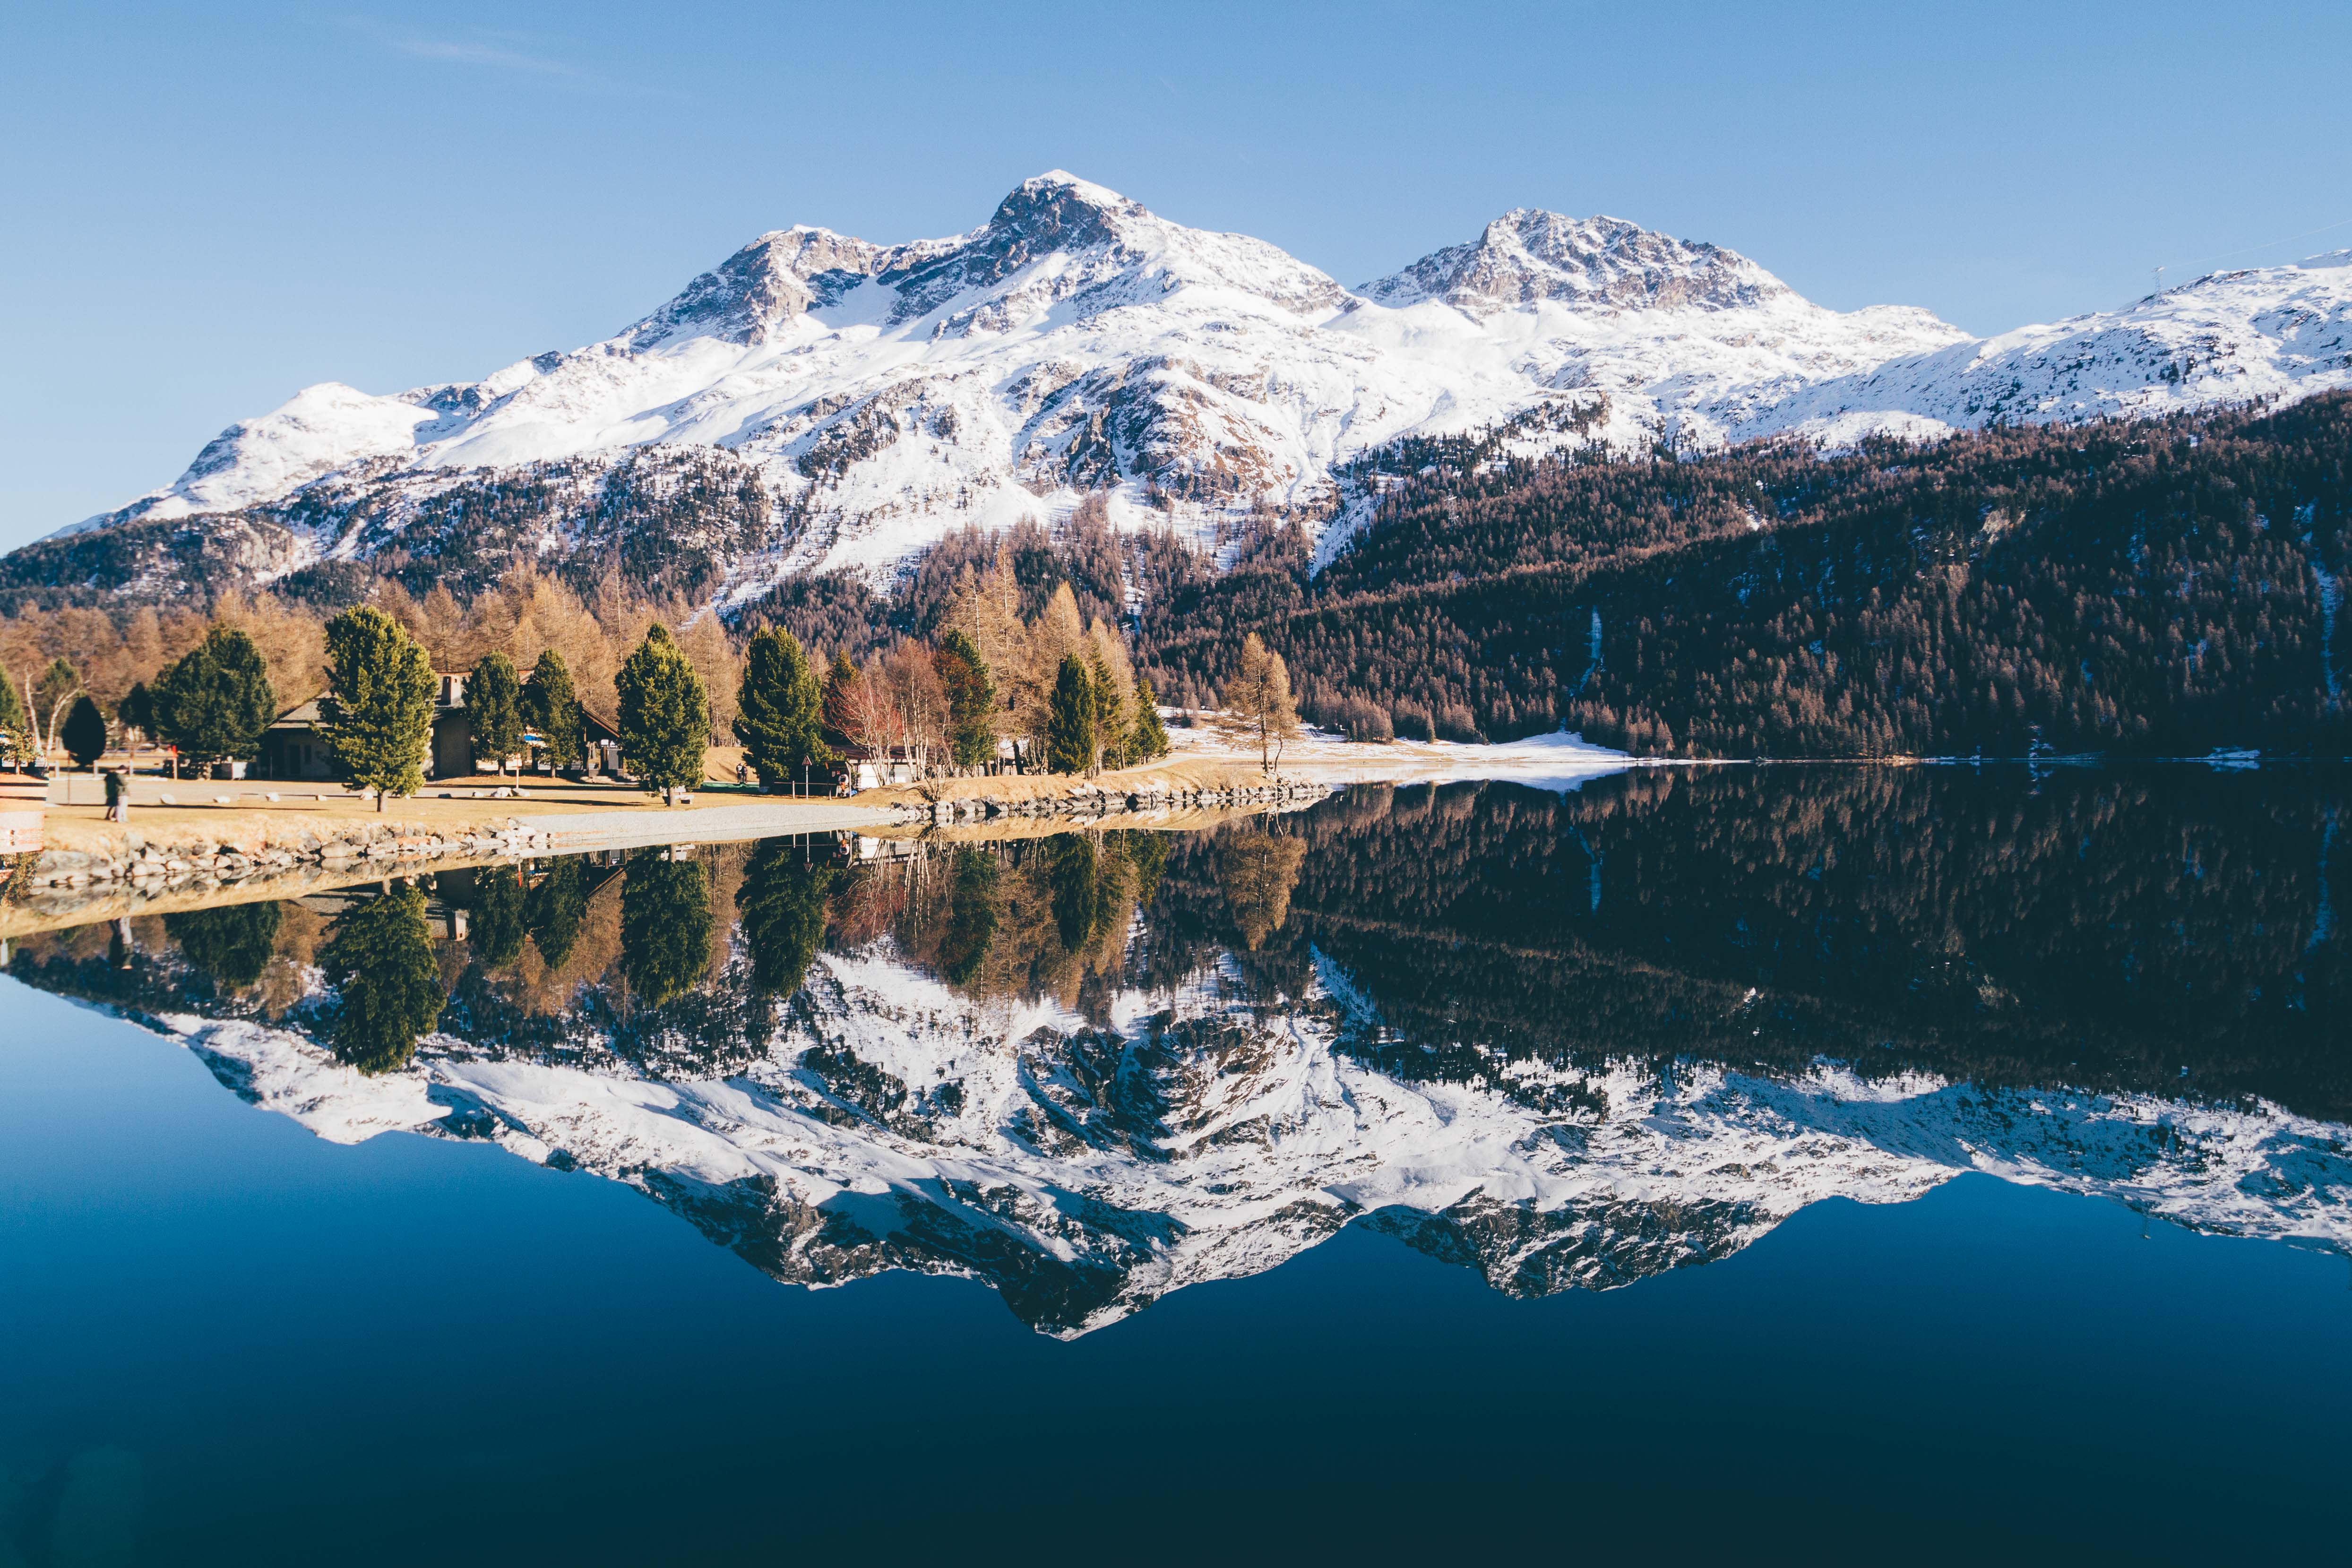
lake, blue, mirror, fall, winter, autumn, snow, tree, trees, green, brown, yellow, alps, swiss, reflection, nature, mountain, mountainous landforms, water, mountain range, wilderness, sky, mount scenery, reservoir, water resources, fell, glacial landform, fjord, national park, landscape, river, bank, glacial lake, elevation